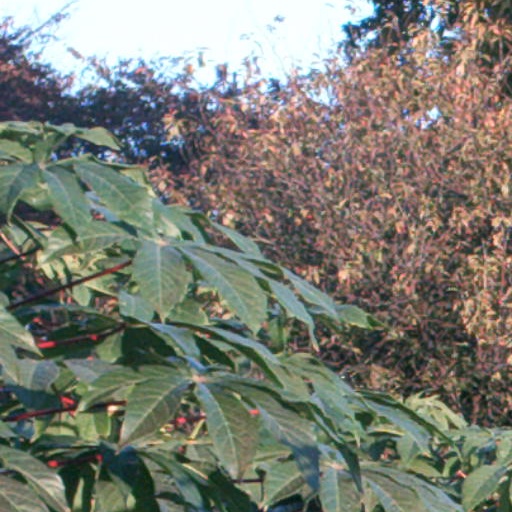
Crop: cassava